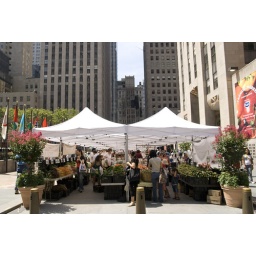
A nice little market with fresh vegetables and fruits in the middle of all that glass, steel and concrete